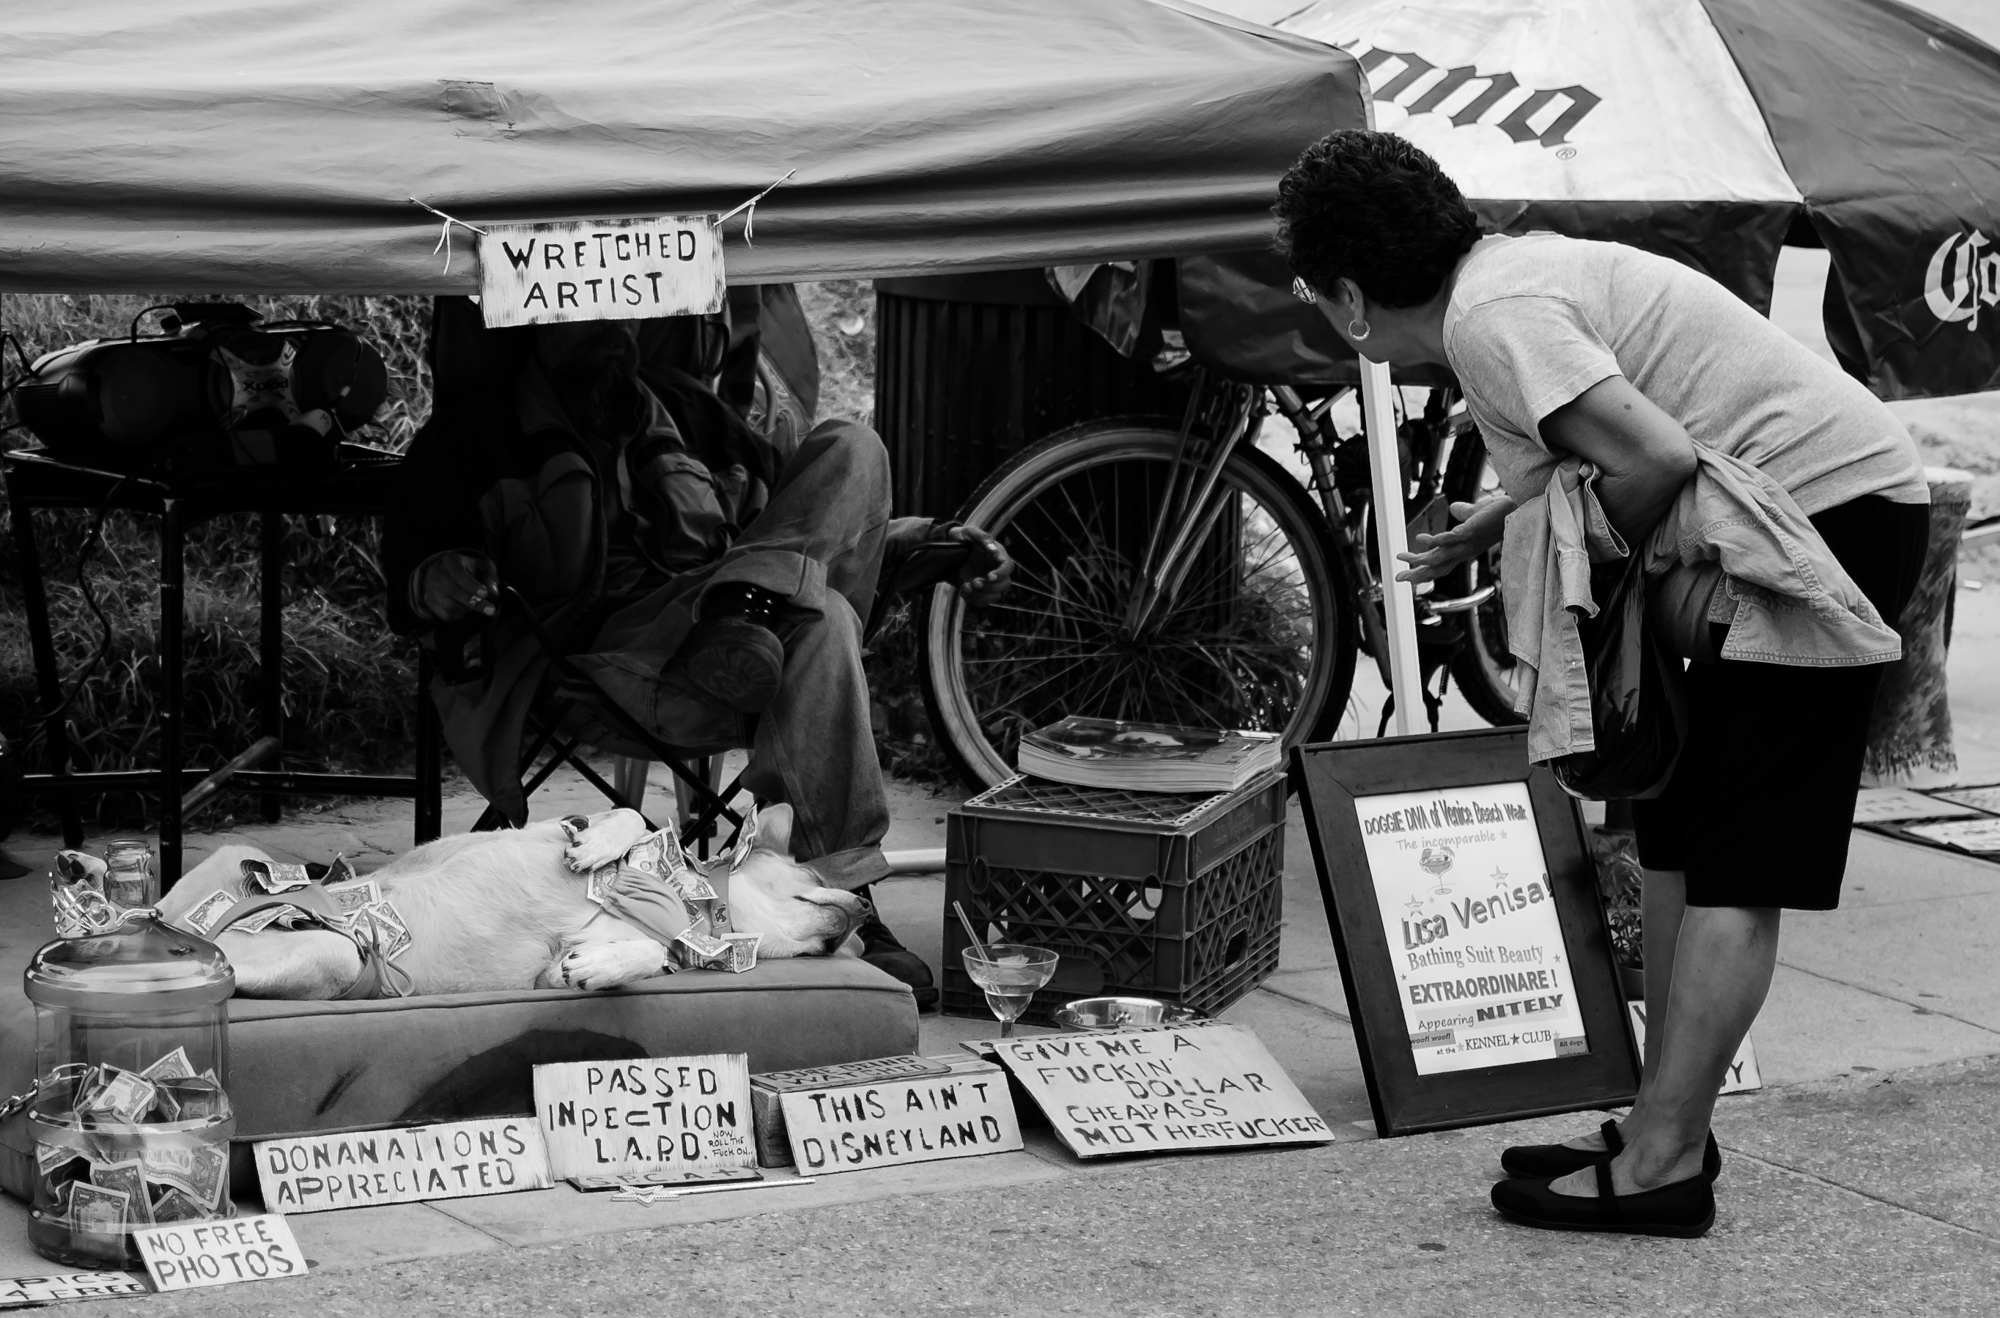
black and white, street, car, vehicle, black, monochrome, photograph, monochrome photography